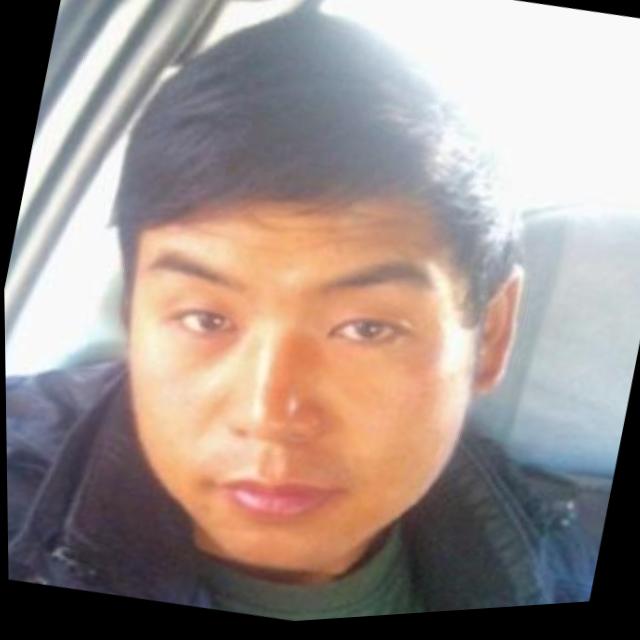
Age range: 21-44